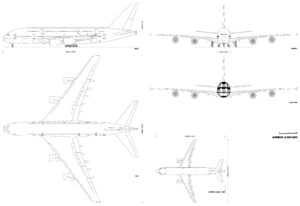
Planche de géométrie descriptive pour l'Airbus A380-800. Côté, dessus, face, coupe. Unknown
L'Airbus A380 est un avion de ligne civil très gros-porteur long-courrier quadriréacteur à double pont, produit par Airbus. Les éléments sont fabriqués et assemblés dans différents pays de l'Union européenne ; les principaux le sont en France, en Allemagne, en Espagne et au Royaume-Uni. D'autres pièces proviennent d'autres pays, dont la Belgique, et l'assemblage final est réalisé sur le site de Toulouse, en France.